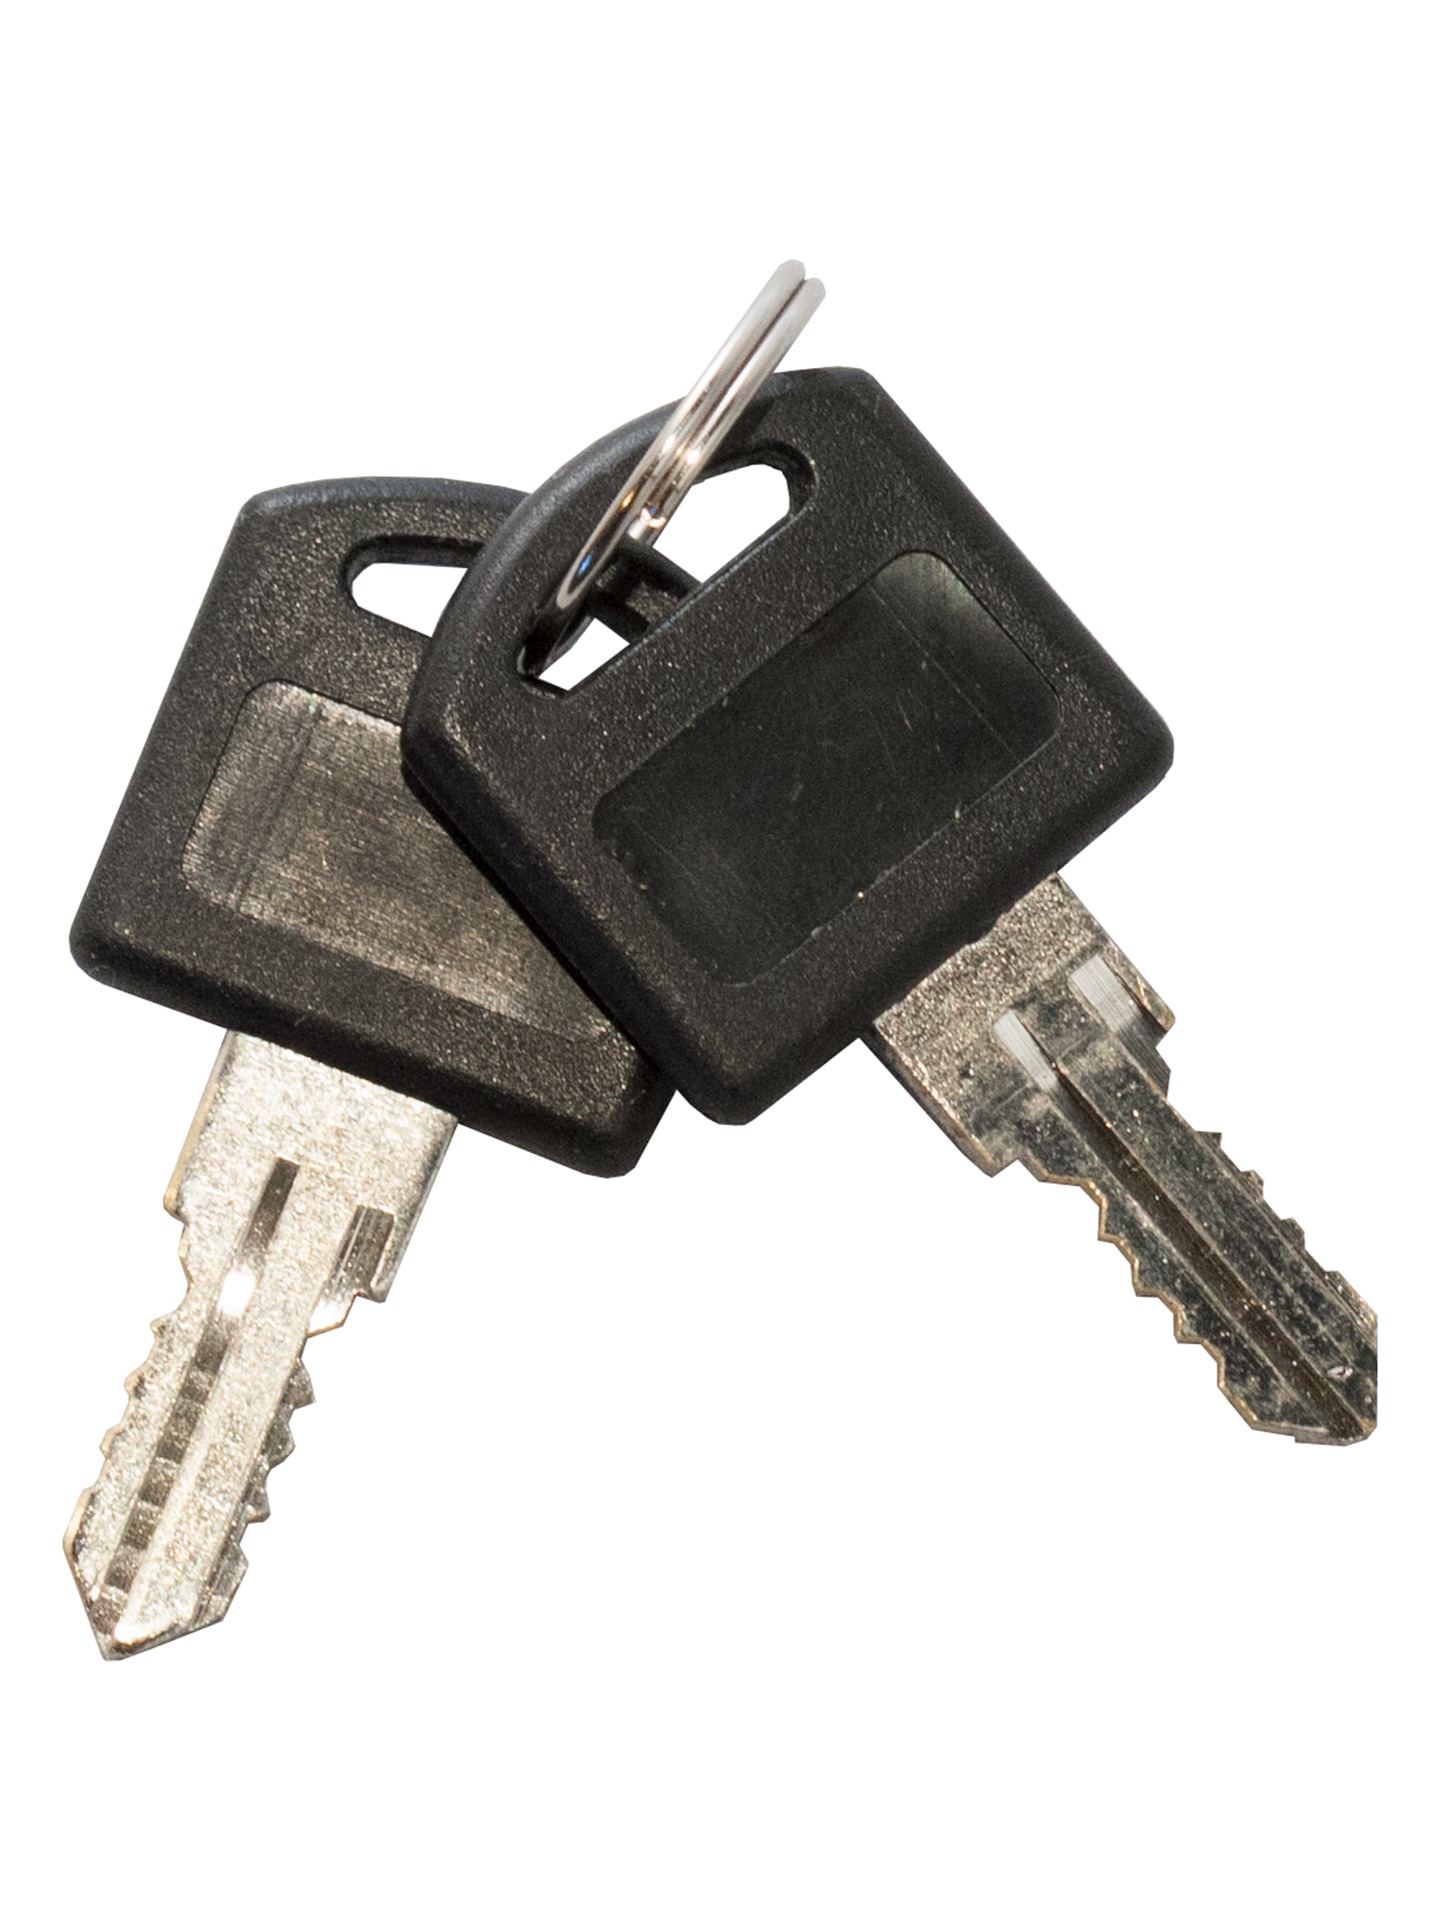
technology, plastic, tool, key, metal, black, keychain, draft, keys, novelty, trigger, cut out, on a white background